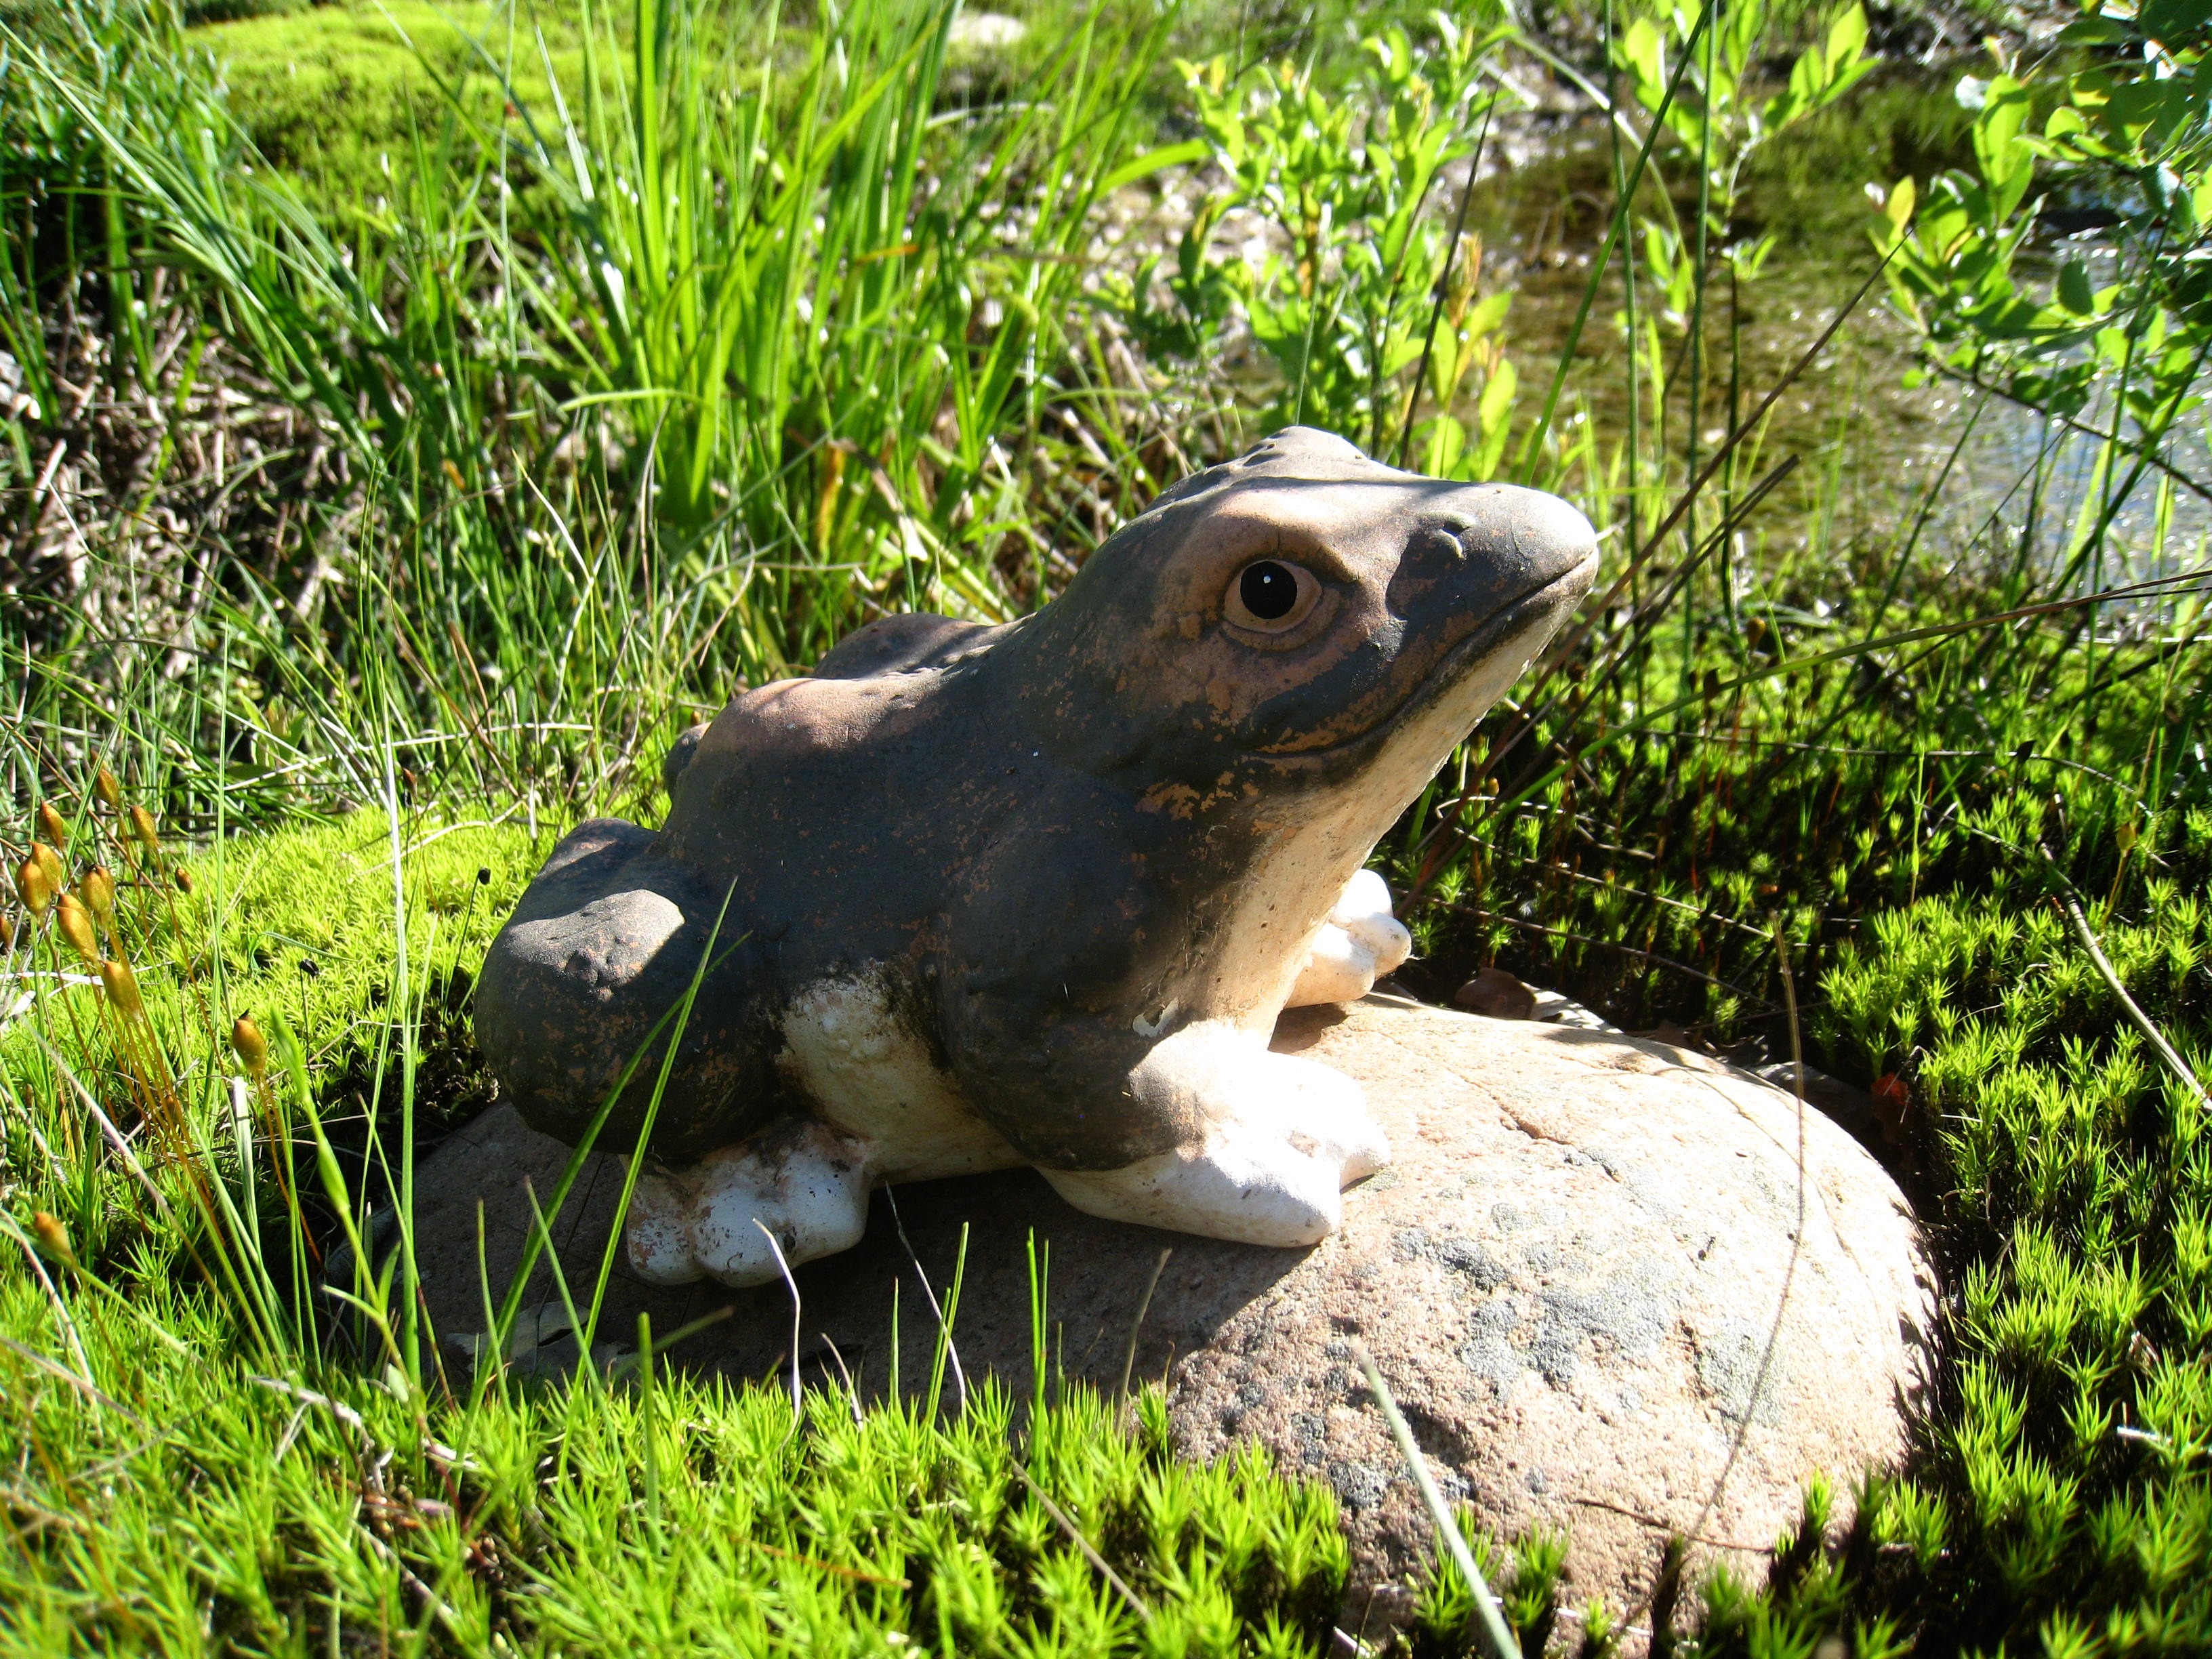
nature, grass, stone, summer, wildlife, zoo, green, frog, amphibian, fauna, plants, vertebrate